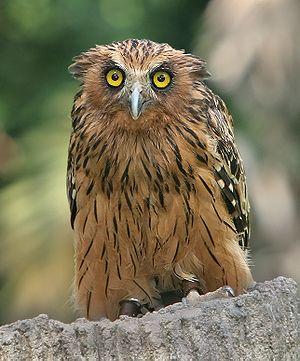
Le Kétoupa malais est une espèce d'oiseaux de la famille des Strigidae. Ce hibou d'assez grande taille se rencontre en Asie du Sud-Est, particulièrement en Malaisie. C'est une espèce majoritairement piscivore. Pour capturer ses proies, il adopte deux techniques : la chasse à l'affût depuis un perchoir suivie d'un piqué dans l'eau ou la chasse "à pied", le hibou se déplaçant en eau peu profonde à la recherche d'amphibiens, de petits poissons ou d'invertébrés aquatiques. À l'occasion il chasse aussi de petits mammifères et oiseaux.
Le genre Ketupa regroupe des rapaces nocturnes asiatiques appartenant à la famille des Strigidae.